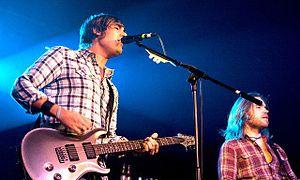
Fightstar est un groupe de metal alternatif britannique originaire de Londres, en Angleterre. Formé en 2003, le groupe comprend le chanteur, guitariste et claviériste Charlie Simpson, le guitariste et chanteur Alex Westaway, le bassiste Dan Haigh et le batteur Omar Abidi. Bien que généralement considéré comme groupe de post-hardcore, Fightstar implique communément des éléments de heavy metal et de rock alternatif, ainsi que d'autres genres.
Charlie Robert Simpson est un chanteur et musicien anglais, né le 7 juin 1985 à Woodbridge.